Céline d'Orgeville

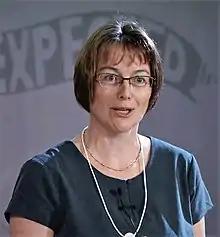
d'Orgeville speaks at the 2018 World Economic Forum

Céline d'Orgeville is a professor and instrument scientist at the Australian National University Research School of Astronomy and Astrophysics. She leads teams designing laser and optical systems for ground based astronomical telescopes. She is a Fellow of SPIE and the Astronomical Society of Australia.